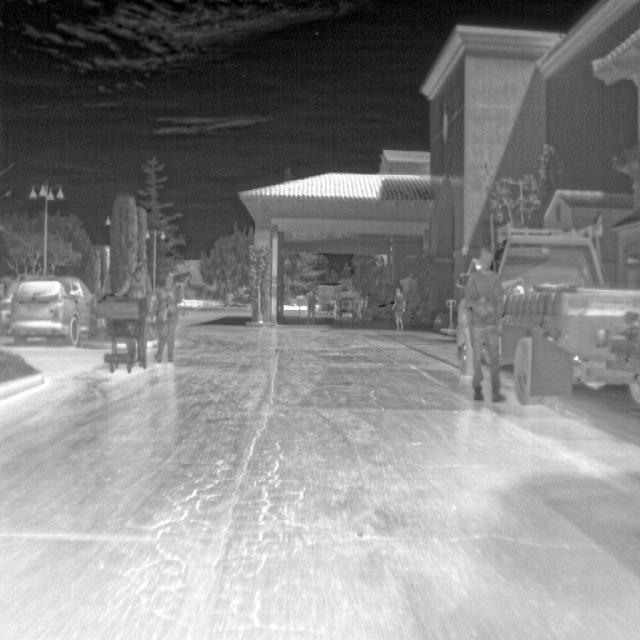
Detected objects:
label: person
label: person
label: person
label: person
label: person